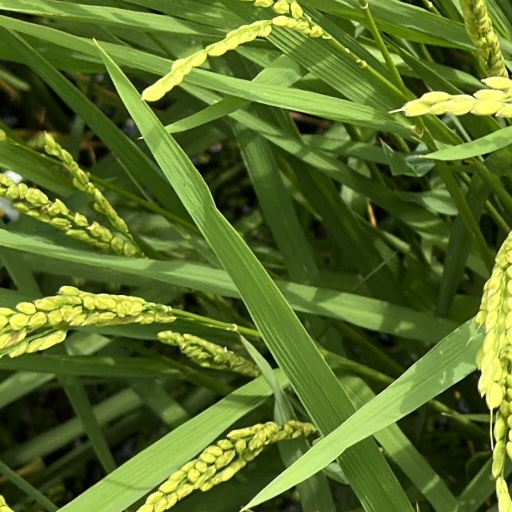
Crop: rice